A. C. Read

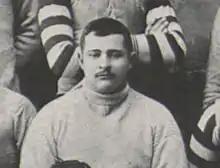
Read pictured at Penn State,

Augustus Clement Read (c. 1869 – August 17, 1916) was an American college football player and the captain of the Penn State Nittany football team, and a college shot putter. He was from Delano, Pennsylvania.